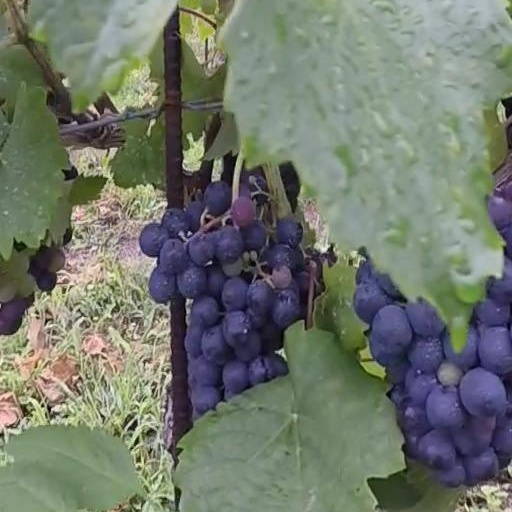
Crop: grape